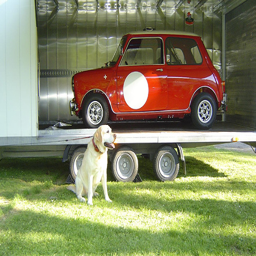
A brown dog standing on grass with red car in the background.
A dog is standing next to a small car.
Dog sitting in front a trailer holding a small car.
A red car is on the back of a trailer truck.
A dog sitting next to a car in a yard.